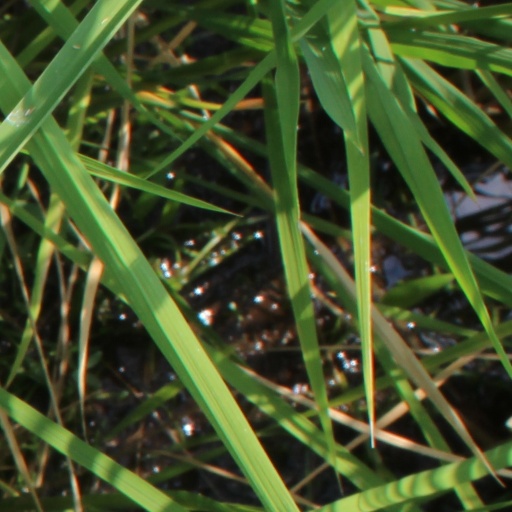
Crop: rice